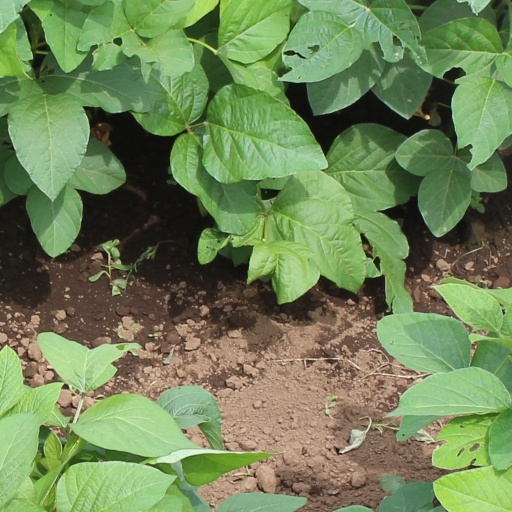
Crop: soybean